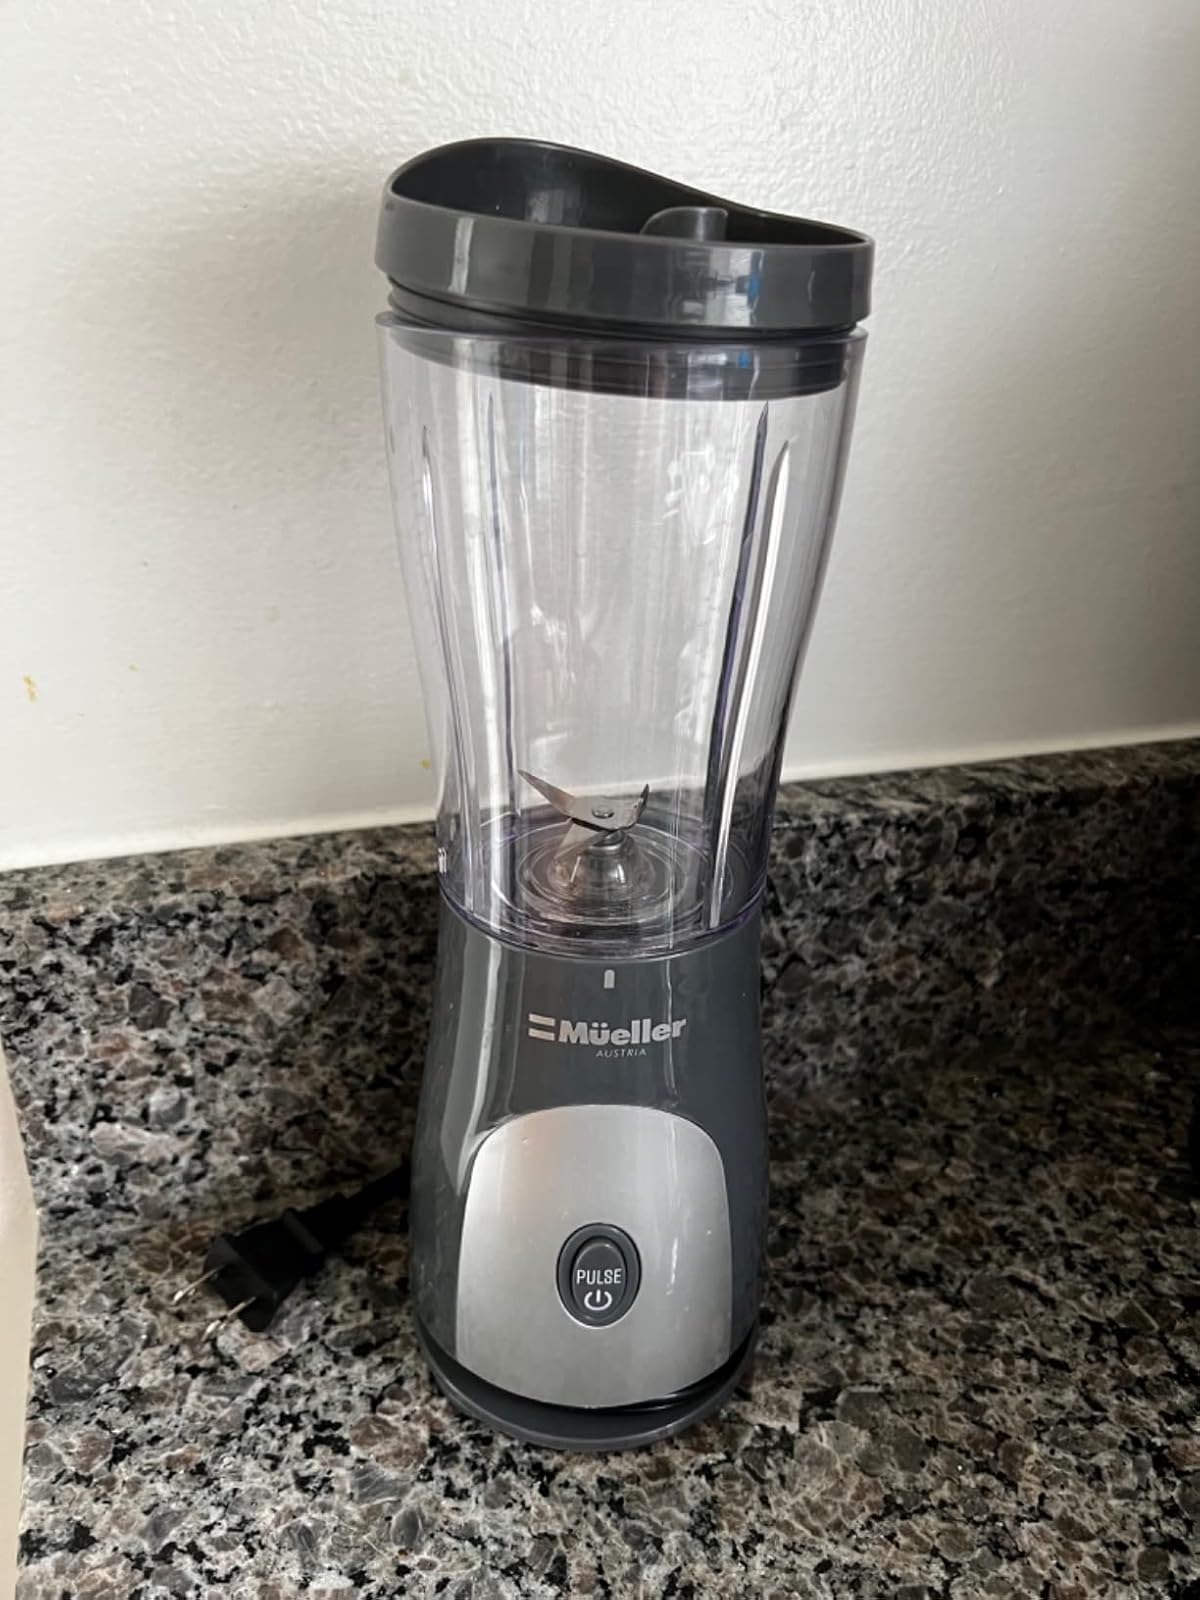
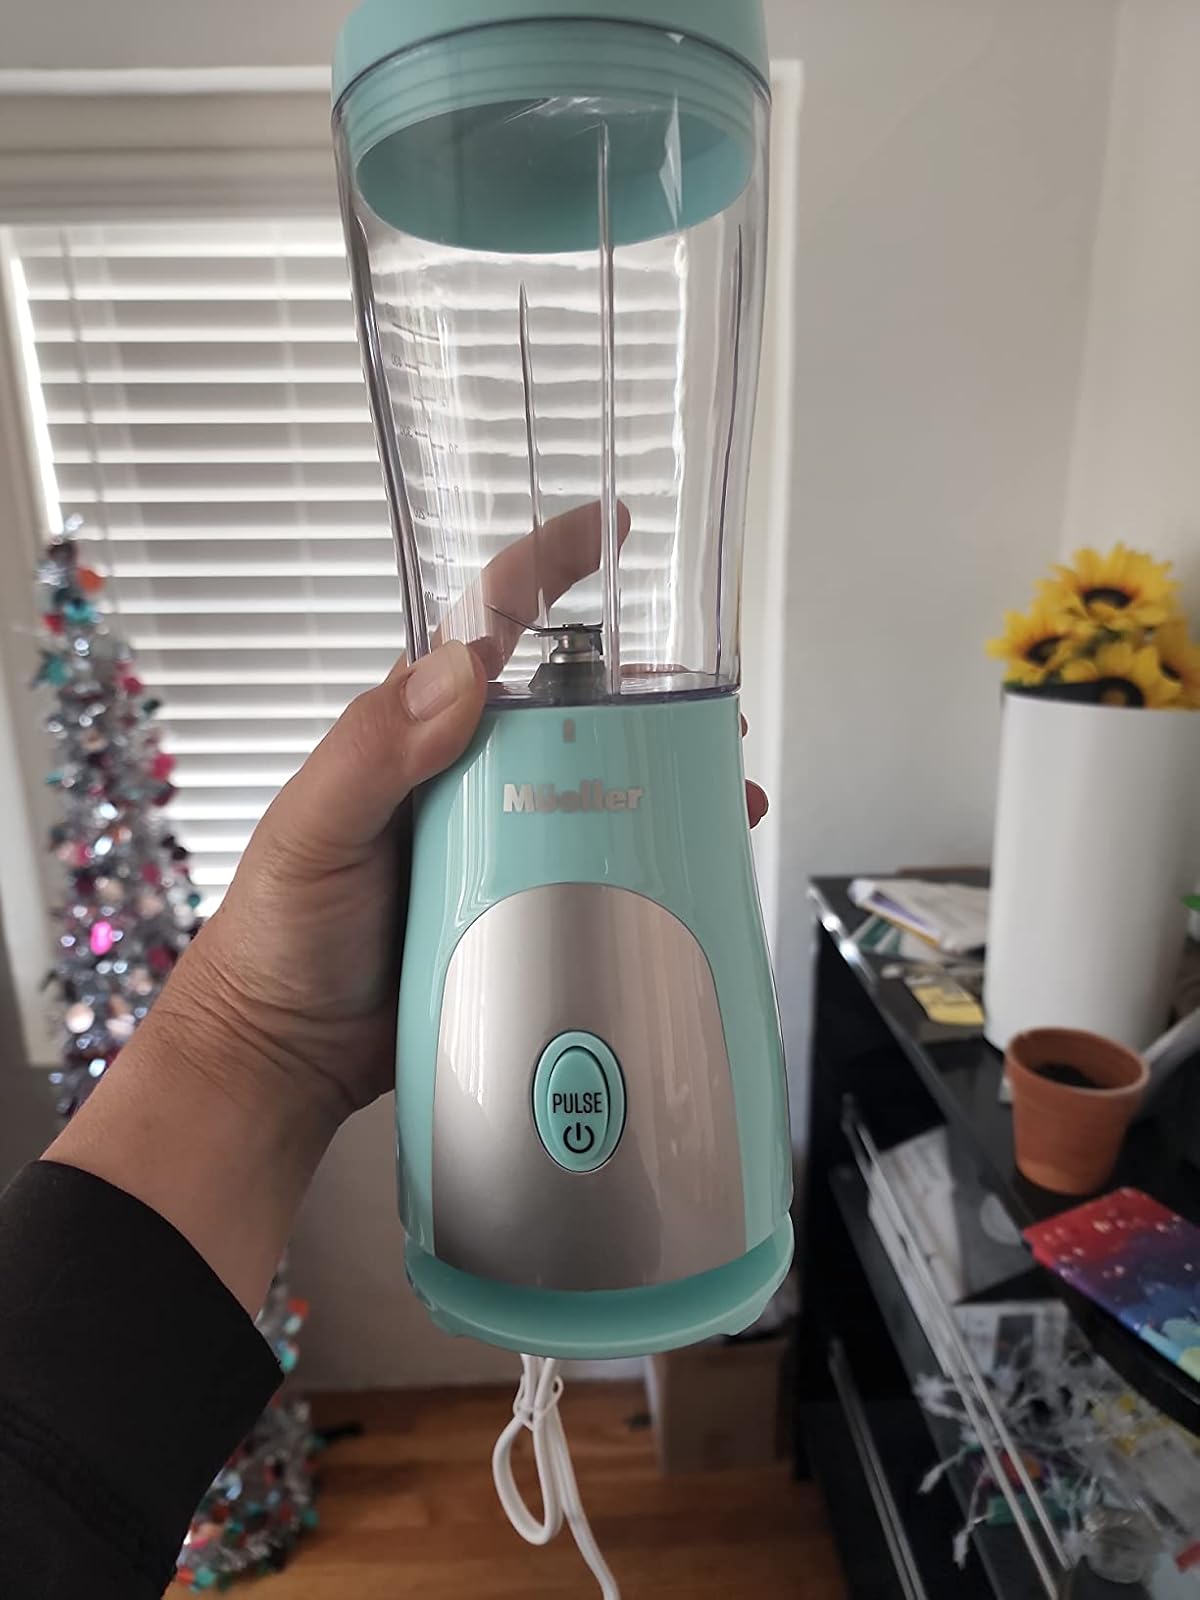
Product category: items_blender
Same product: no